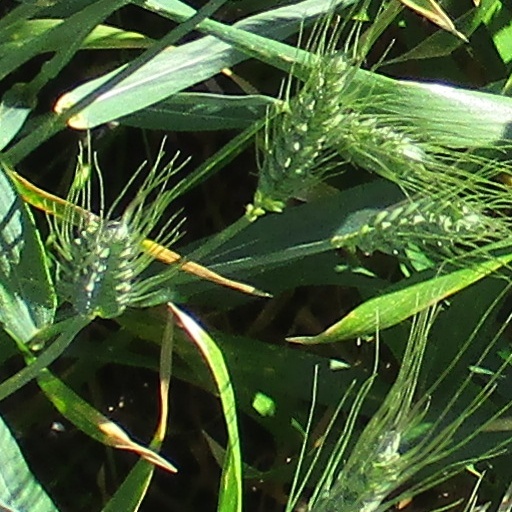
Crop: wheat